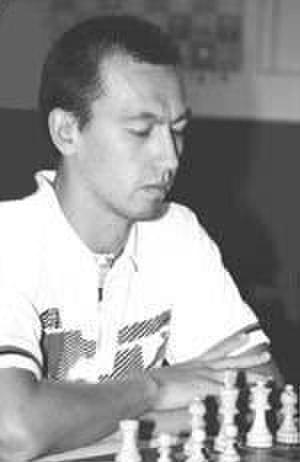
Gata Roustemovitch Kamsky est un joueur d'échecs soviétique puis américain. Grand maître international, il était 4ᵉ joueur mondial à son sommet en 1995. Il a remporté le championnat des États-Unis en 1991, 2010, 2011, 2013 et 2014.